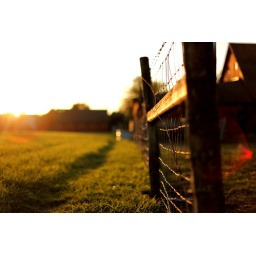
Ended up stepping in horse poo. The city boy in me...